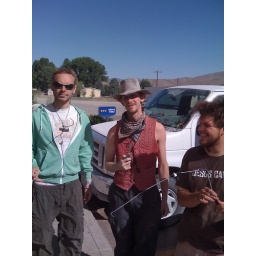
Caleb won the break into the van race by popping off the window hinge pin with scissors. Mcgiver.